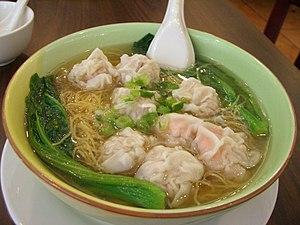
Un wonton est un ravioli courant dans la cuisine chinoise. Il est principalement consommé dans le Sud et Sud-Est de la Chine, de Shanghaï à la province du Sichuan, en passant par la province du Guangdong.